The Island (2011 film)

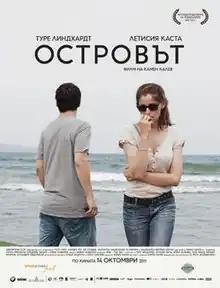

The Island is the second film from Bulgarian director Kamen Kalev. It is a Bulgarian-Swedish production about a young Parisian couple vacationing on a small island, off the Bulgarian Black Sea coast. The film premiered on 16 May 2011, at the Directors’ Fortnight in Cannes 2011.